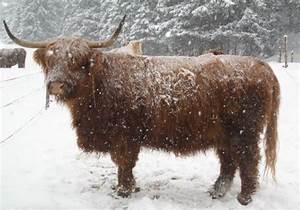
Label: mucca